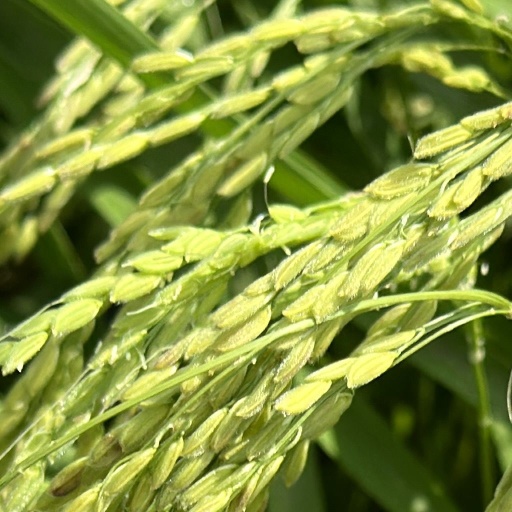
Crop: rice